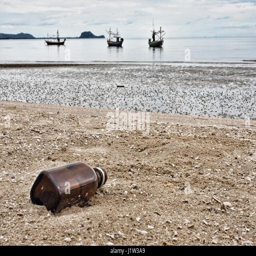
a brown glass bottle thrown away in the beautiful sand beach as garbage , waste on sand , polluted sea